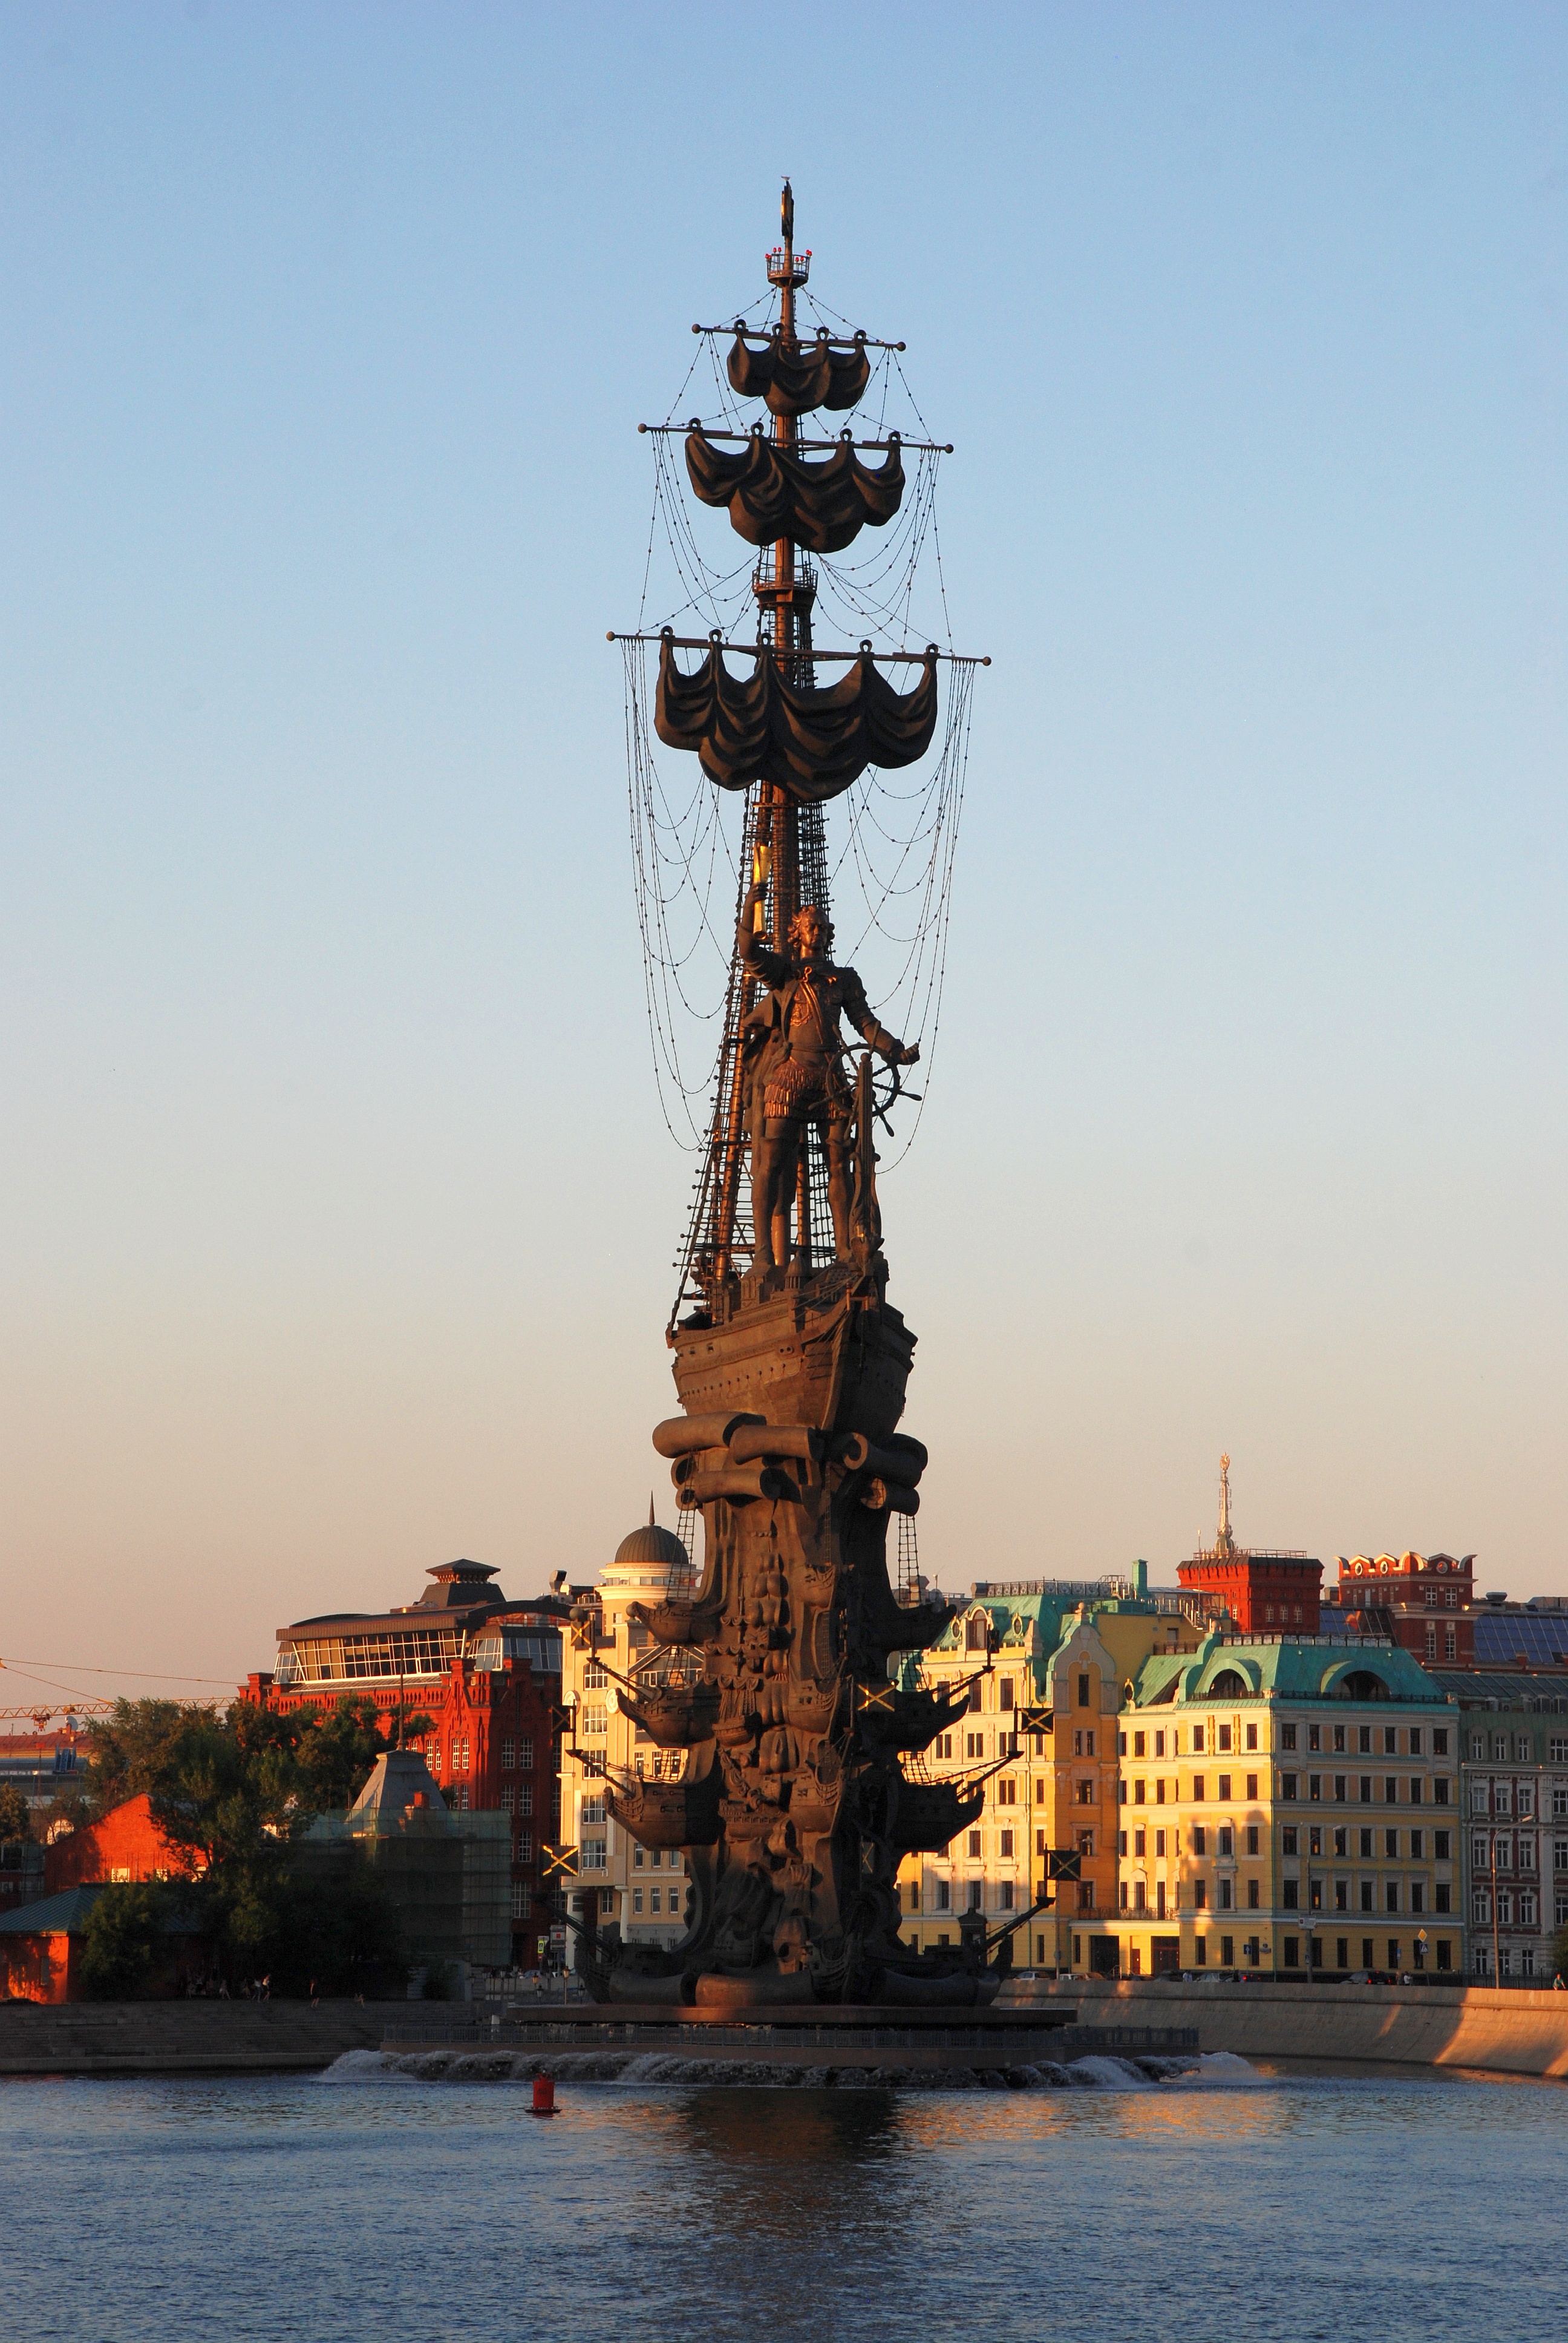
sea, city, ship, cityscape, vehicle, tower, mast, landmark, nikon, cool image, moscow, russia, d80, cityscapes, watercraft, moskau, 18135mmf3556g, nikond80, moscou, construction equipment